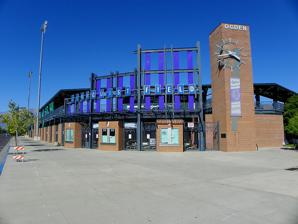
Building: Lindquist Field
Country: United States of America
Year built: 1997
Baseball park in the western United States Lindquist Field Lindquist Field, September 2009 Ogden Location in the United States Show map of the United States Ogden Location in Utah Show map of Utah Address 2330 Lincoln Avenue Location Ogden , Utah United States Coordinates 41°13′26″N 111°58′30″W / 41.224°N 111.975°W / 41.224; -111.975 Elevation 4,300 ft (1,310 m) Owner City of Ogden Operator City of Ogden Capacity 5,062 (2005) 8,262 (2008) Surface Natural grass Construction Broke ground 1995 Opened June 24, 1997 ; 27 years ago ( 1997-06-24 ) Construction cost $ 5 million ($9.49 million in 2023 dollars ) Tenants Ogden Raptors ( PL ) 1997–present Lindquist Field is a baseball park in the western United States , located in Ogden , Utah . It is the home field of the Ogden Raptors , an independent minor league team in the Pioneer League . Description The ballpark debuted 28 years ago in 1997 and has led the Pioneer League in attendance every year since it opened. It is named after former Raptors co-owner John A. Lindquist. In 2008, the Raptors added a new spectator deck large enough for 1,200 spectators, two more concession stands , a Hardball Café, and an additional 2,000 fixed seats to the stadium. A new masonry wall was added, and the chain-link fencing was also replaced. The natural grass field is aligned northeast (home plate to second base) at an approximate elevation of 4,300 feet (1,310 m) above sea level ; at the foot of the Wasatch Range , it opens up to a view of the mountains. Both BaseballParks.com and DigitalBallParks.com have awarded Lindquist Field "Best View" in all of baseball. See also Baseball portal References